Montel Vontavious Porter

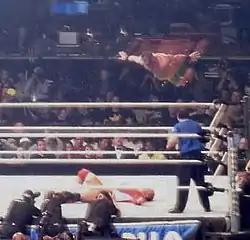
MVP made his WrestleMania debut against Chris Benoit at the 23rd iteration of the event

When his feud with Kane ended, MVP began a feud with the WWE United States Champion Chris Benoit over Benoit's title. During the buildup for a title match with Benoit, MVP appeared on "SmackDown!" introducing various supposed champions from around the world, defeating them in squash matches. MVP lost to Benoit at WrestleMania 23 on April 1, 2007 and at Backlash on April 29, but finally defeated Benoit in a Two out of three falls match at Judgment Day on May 20, with MVP winning the United States Championship, his first WWE title, in two straight falls. MVP credits his time working with Benoit for improving his in-ring skill. In his first pay-per-view championship defense at on June 24, MVP defeated Ric Flair to retain the title.